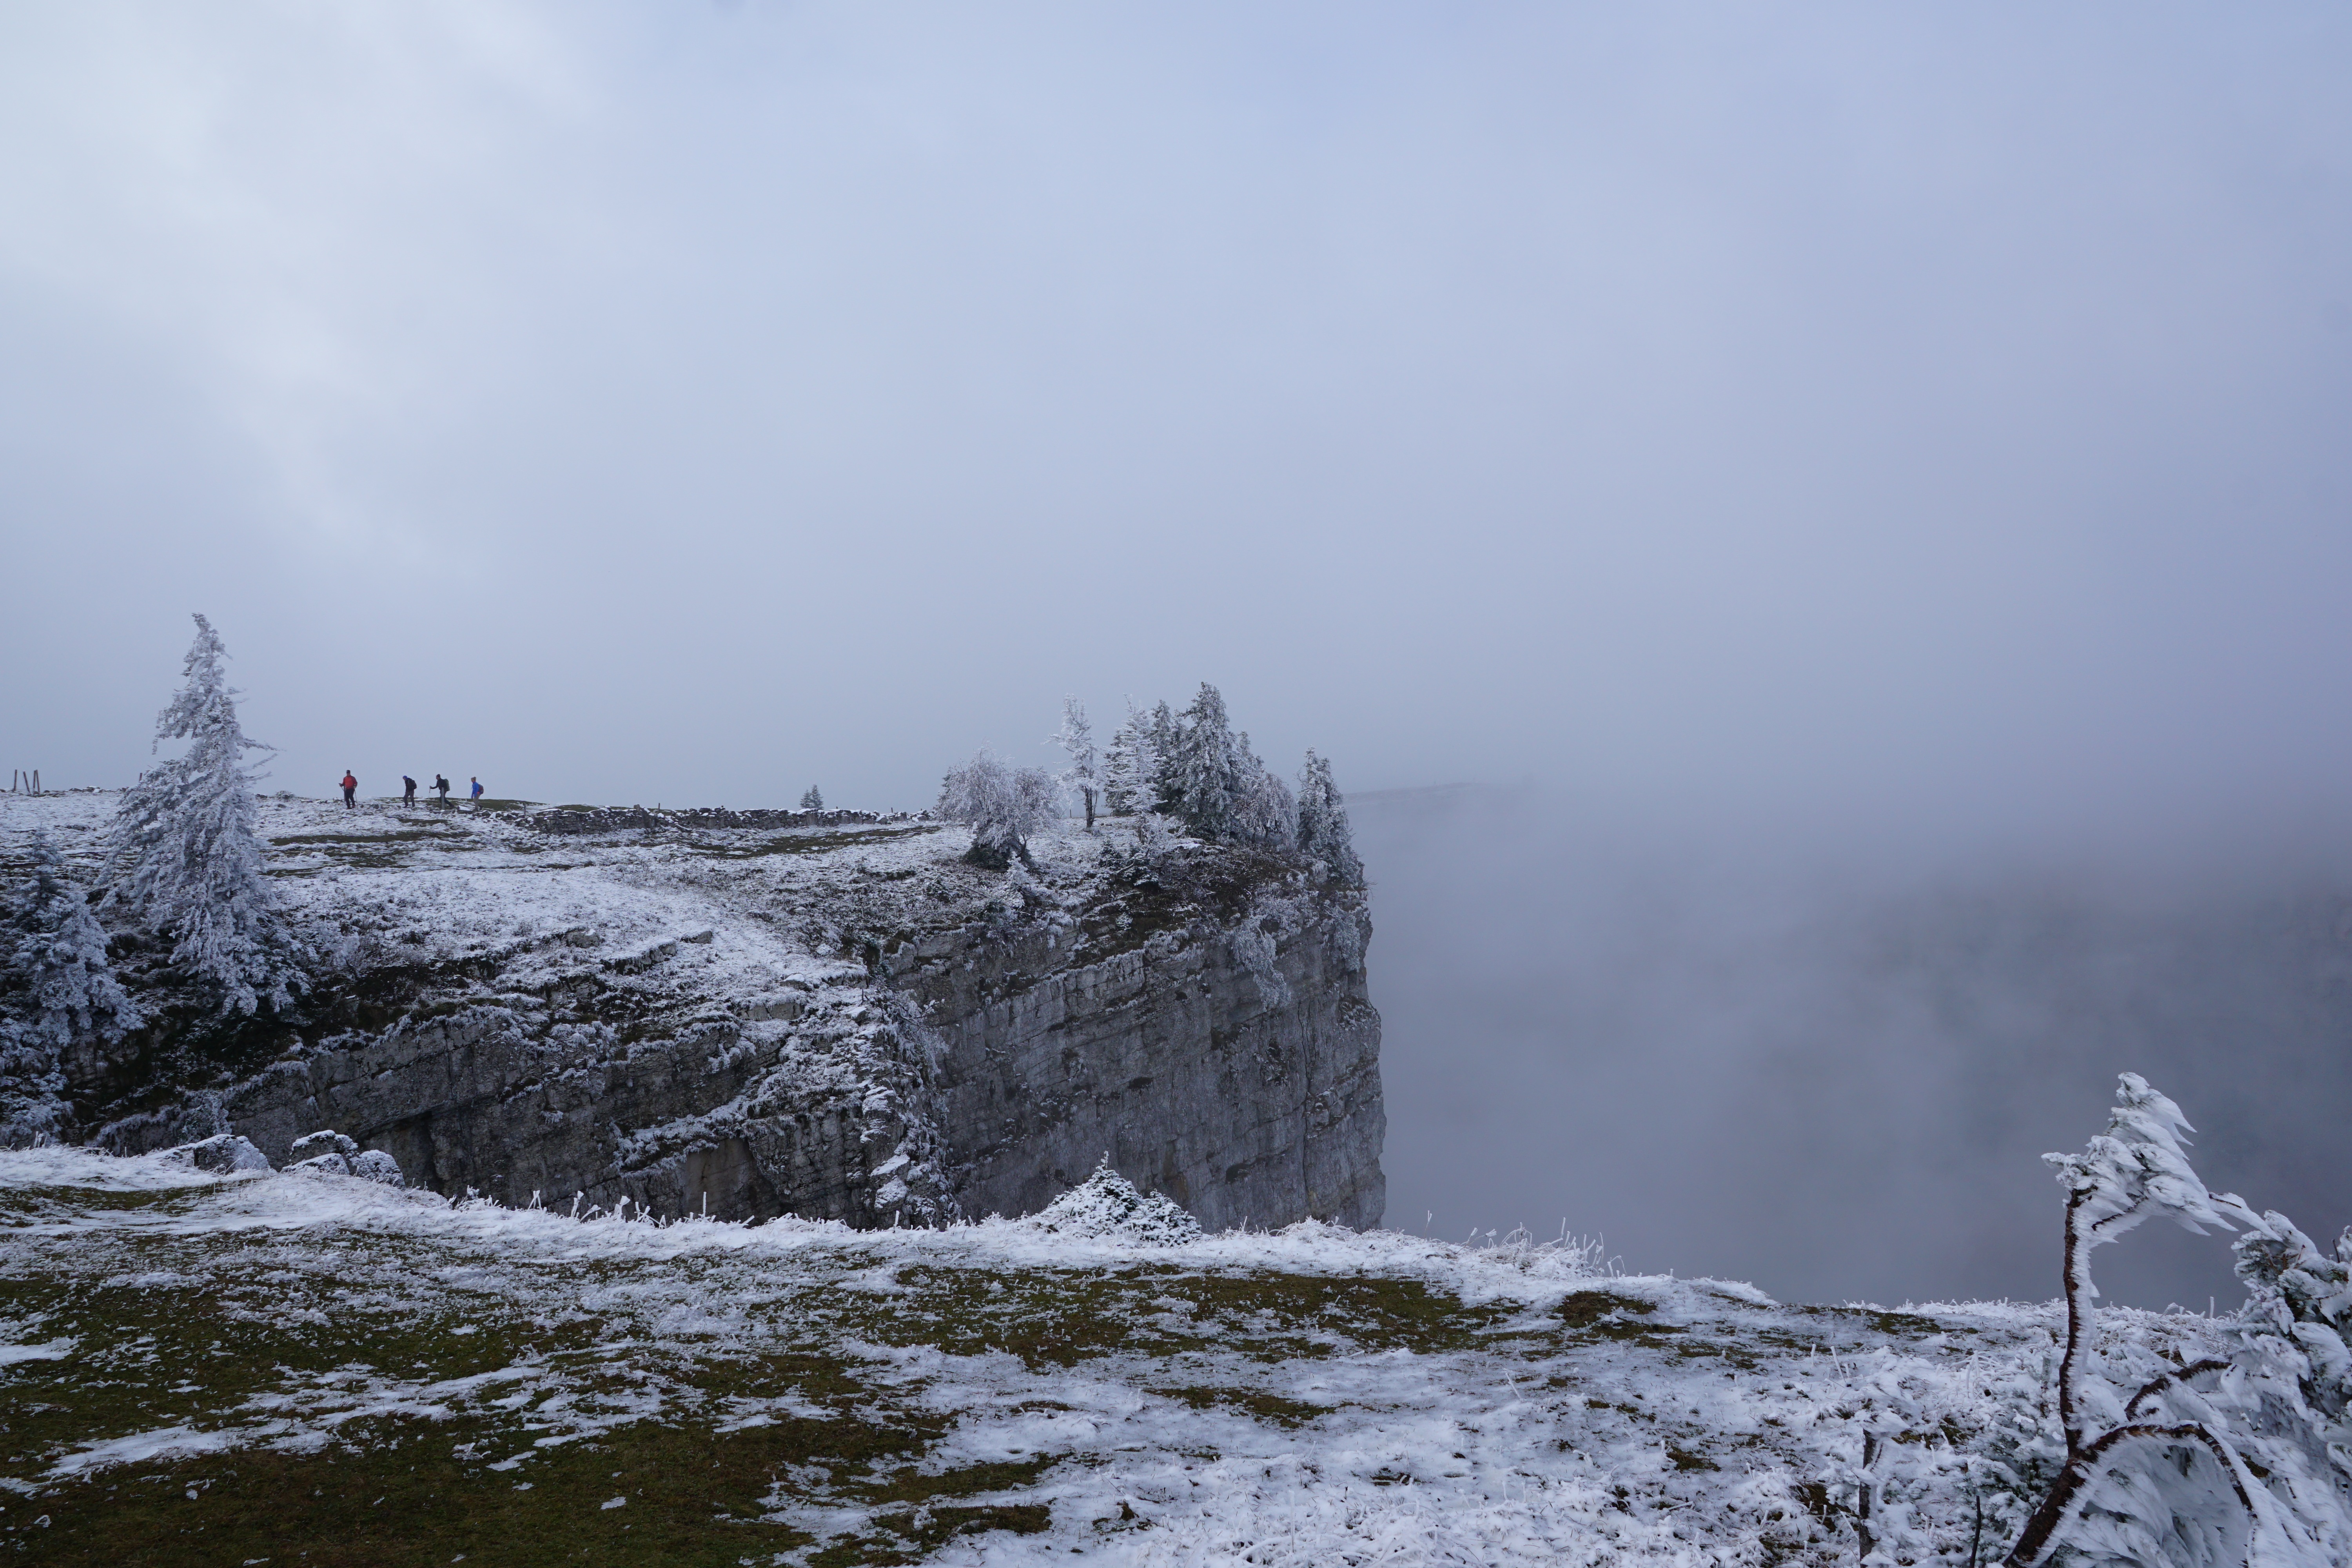
landscape, tree, nature, wilderness, mountain, snow, winter, cloud, fog, mist, morning, wind, frost, mountain range, ice, weather, season, ridge, summit, freezing, cruix du van, atmospheric phenomenon, mountainous landforms, geological phenomenon